Sunny Car Center

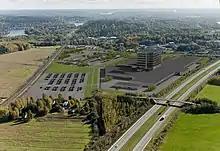
An artist's vision of what Sunny Car Center would have looked like had it ever been built.

Sunny Car Center was a planned car sales centre, planned to be built at the 27.5 hectare site between the highway and the railroad in Kirstula, Hämeenlinna, Finland. Plans for the centre included about 75 thousand square metres on several floors for car sales and associated activities. Had the centre been completed it would have become the largest car sales centre in Europe. The project underwent several difficulties, and it was finally abandoned when the sales of the land lot necessary for its construction was cancelled. The CEO of the project was Markku Ritaluoma. In 2023, Ritaluoma was sentenced to two years and six months of unconditional imprisonment for two aggravated frauds, aggravated debtor dishonesty and two aggravated tax frauds.